Agano Station

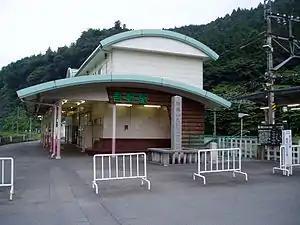
Agano Station in August 2006

is a passenger railway station located in the city of Hannō, Saitama, Japan, operated by the private railway operator Seibu Railway.